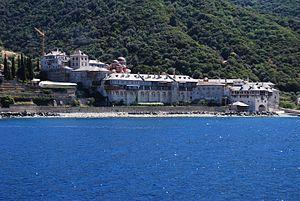
Vue de la croisière le long de la côte Ouest du Mont Athos, à bord du bateau ""Kapetan Photis""."